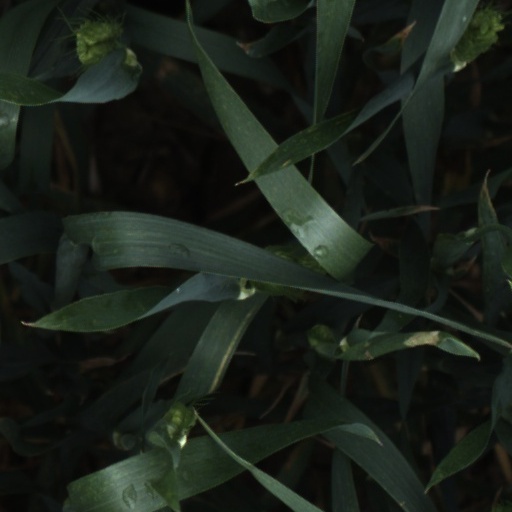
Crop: wheat